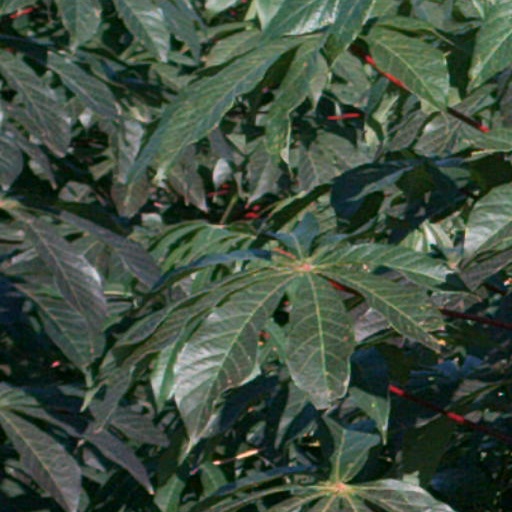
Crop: cassava